Mark Joyce

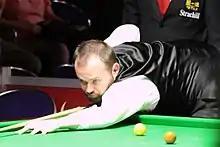
Joyce at the 2016 Paul Hunter Classic

Mark Joyce (born 11 August 1983) is an English former professional snooker player who lives in Walsall. He began his professional career by playing on the Challenge Tour in 2003. Joyce enjoyed an outstanding amateur career, winning the European Under-19 Championship in 2001, the English Open in 2005 and the English Amateur Championship in 2006, beating Martin O'Donnell 8–3 in the final. Joyce also finished fifth in the 2005/06 Pontin's International Open Series, winning the second of eight events, to book a place on Main Tour.